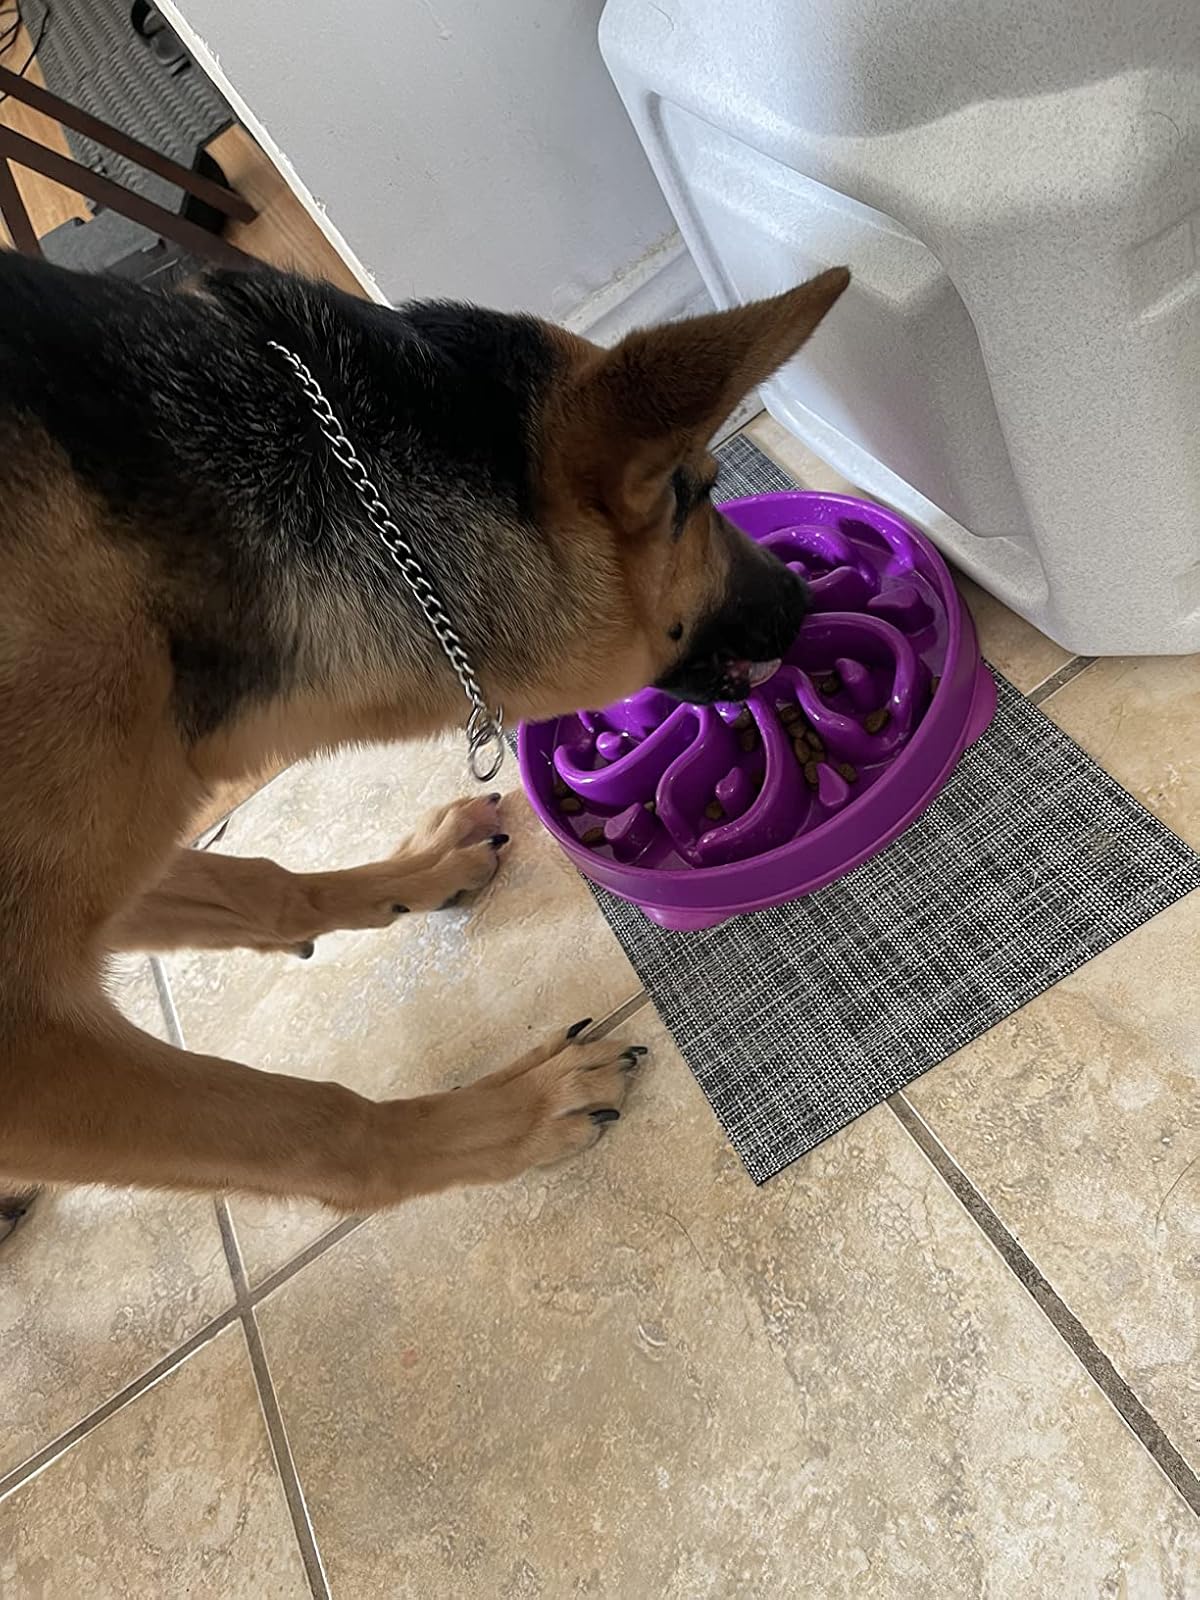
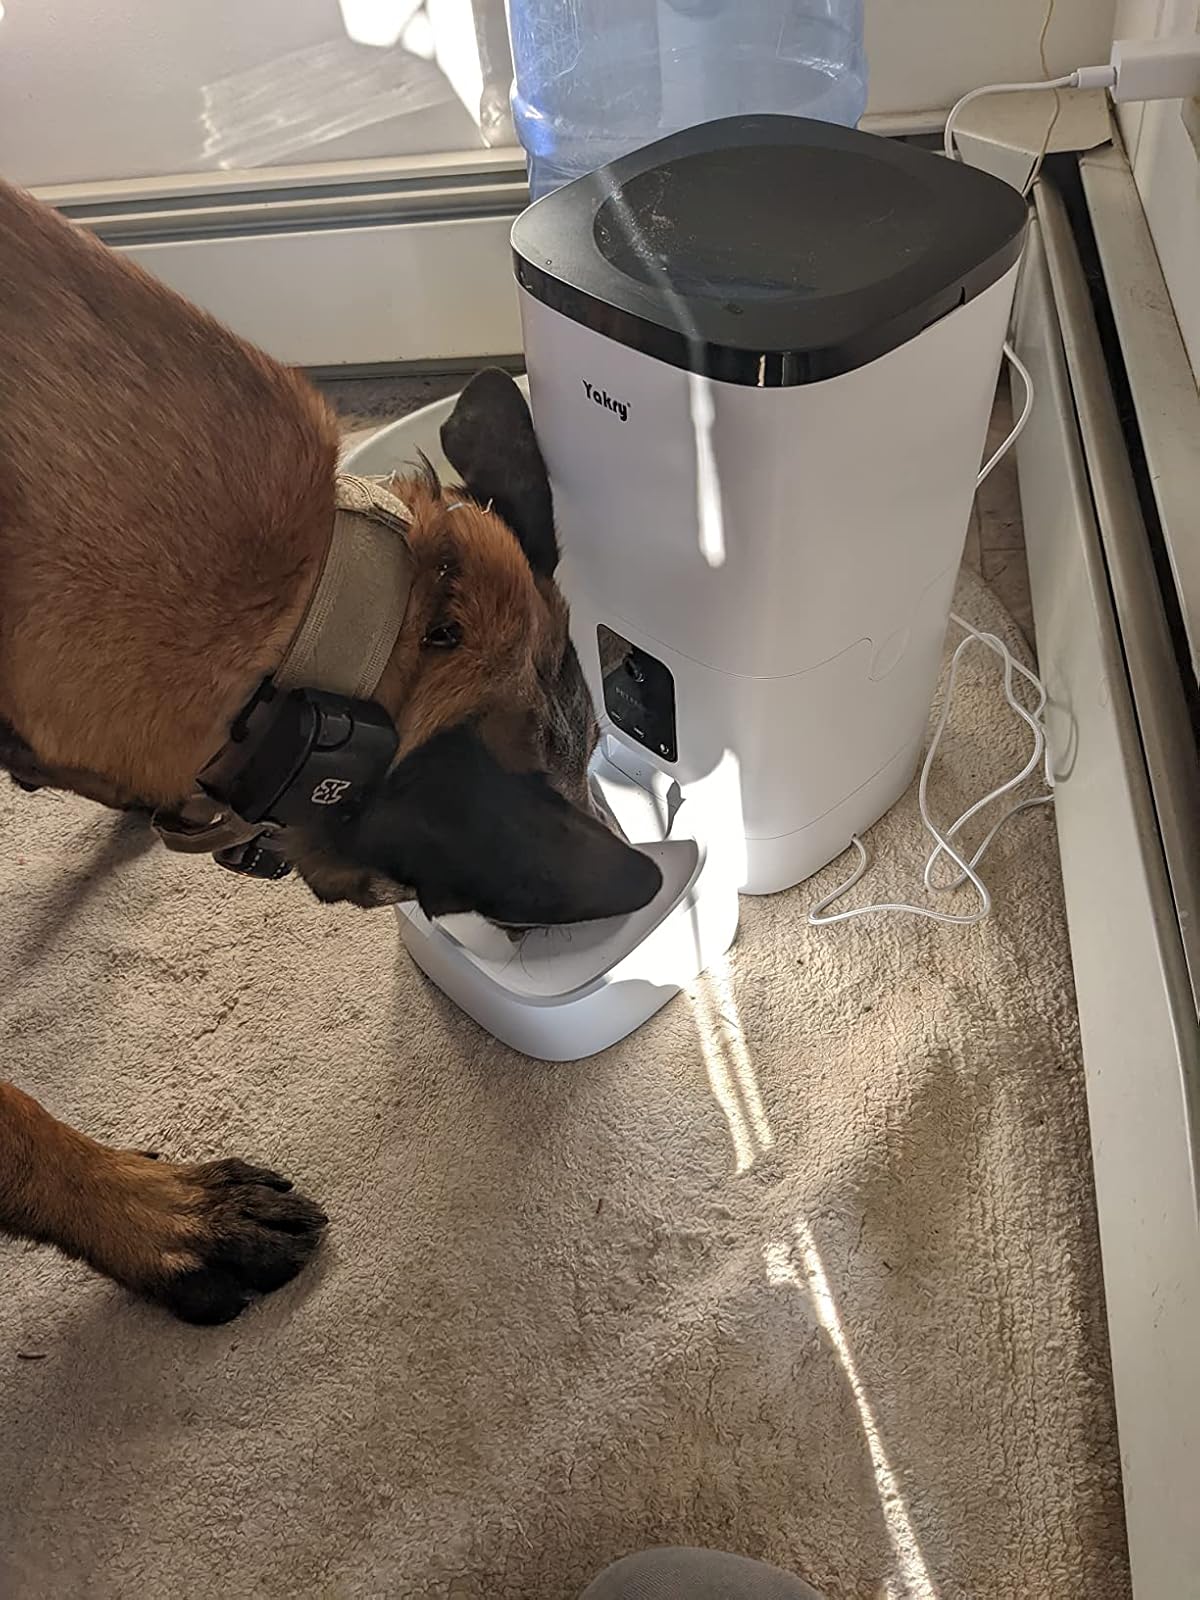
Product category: items_feeder
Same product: no